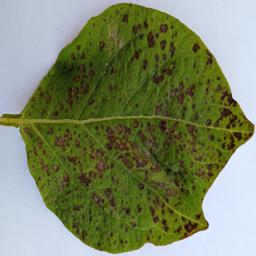
Etiqueta: Tizon_Temprano